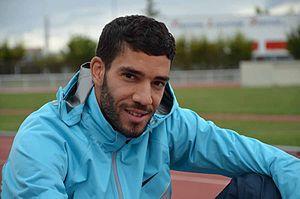
Mahiedine Mekhissi-Benabbad, né le 15 mars 1985 à Reims, est un athlète français, spécialiste du 3 000 mètres steeple.